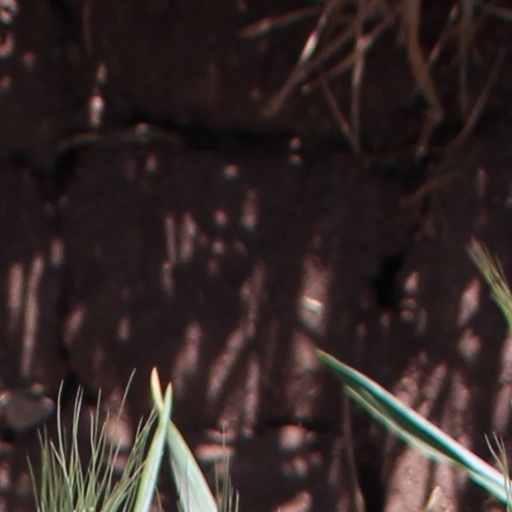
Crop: wheat